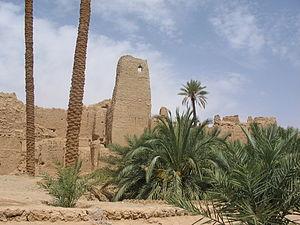
Figuig, Maroc